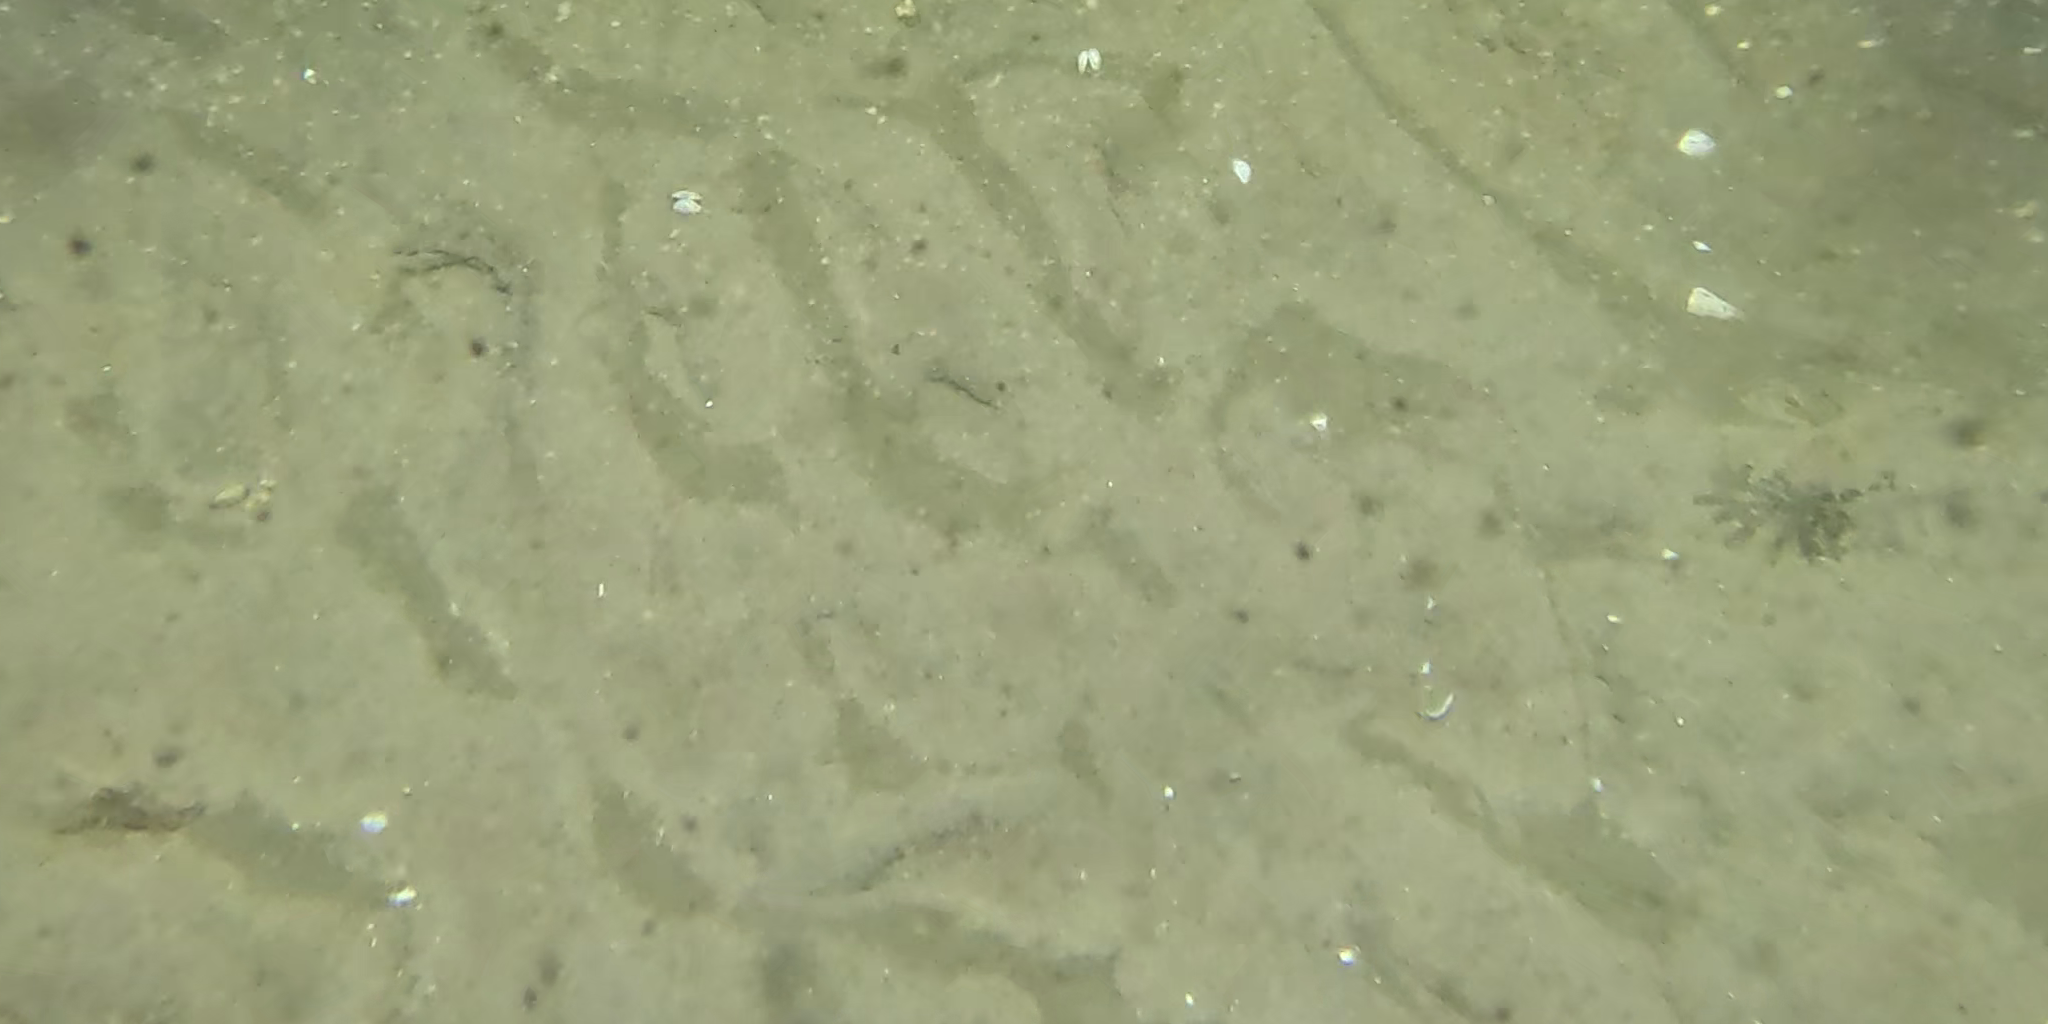
Seabed habitat: sand